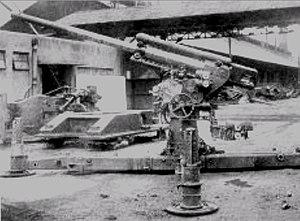
Ceci est une liste des pièces d'artillerie de la Marine impériale japonaise pendant la Seconde Guerre mondiale.